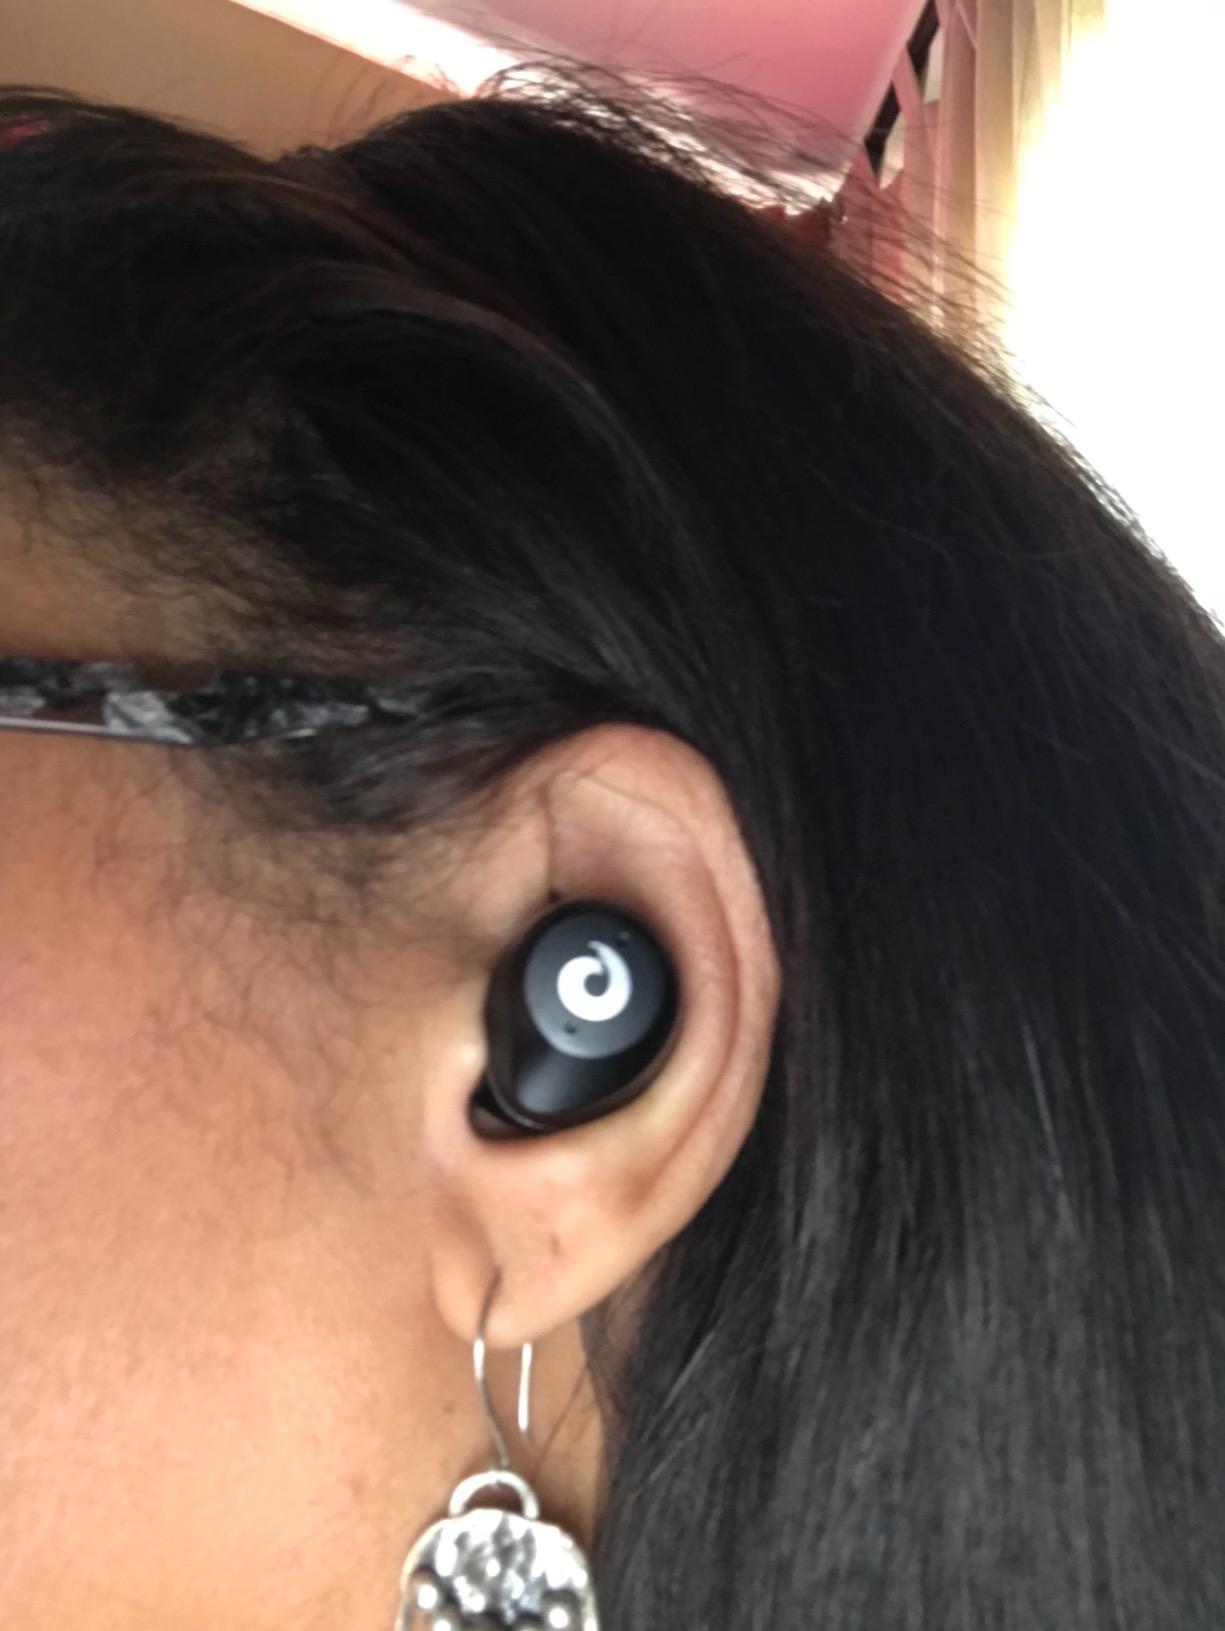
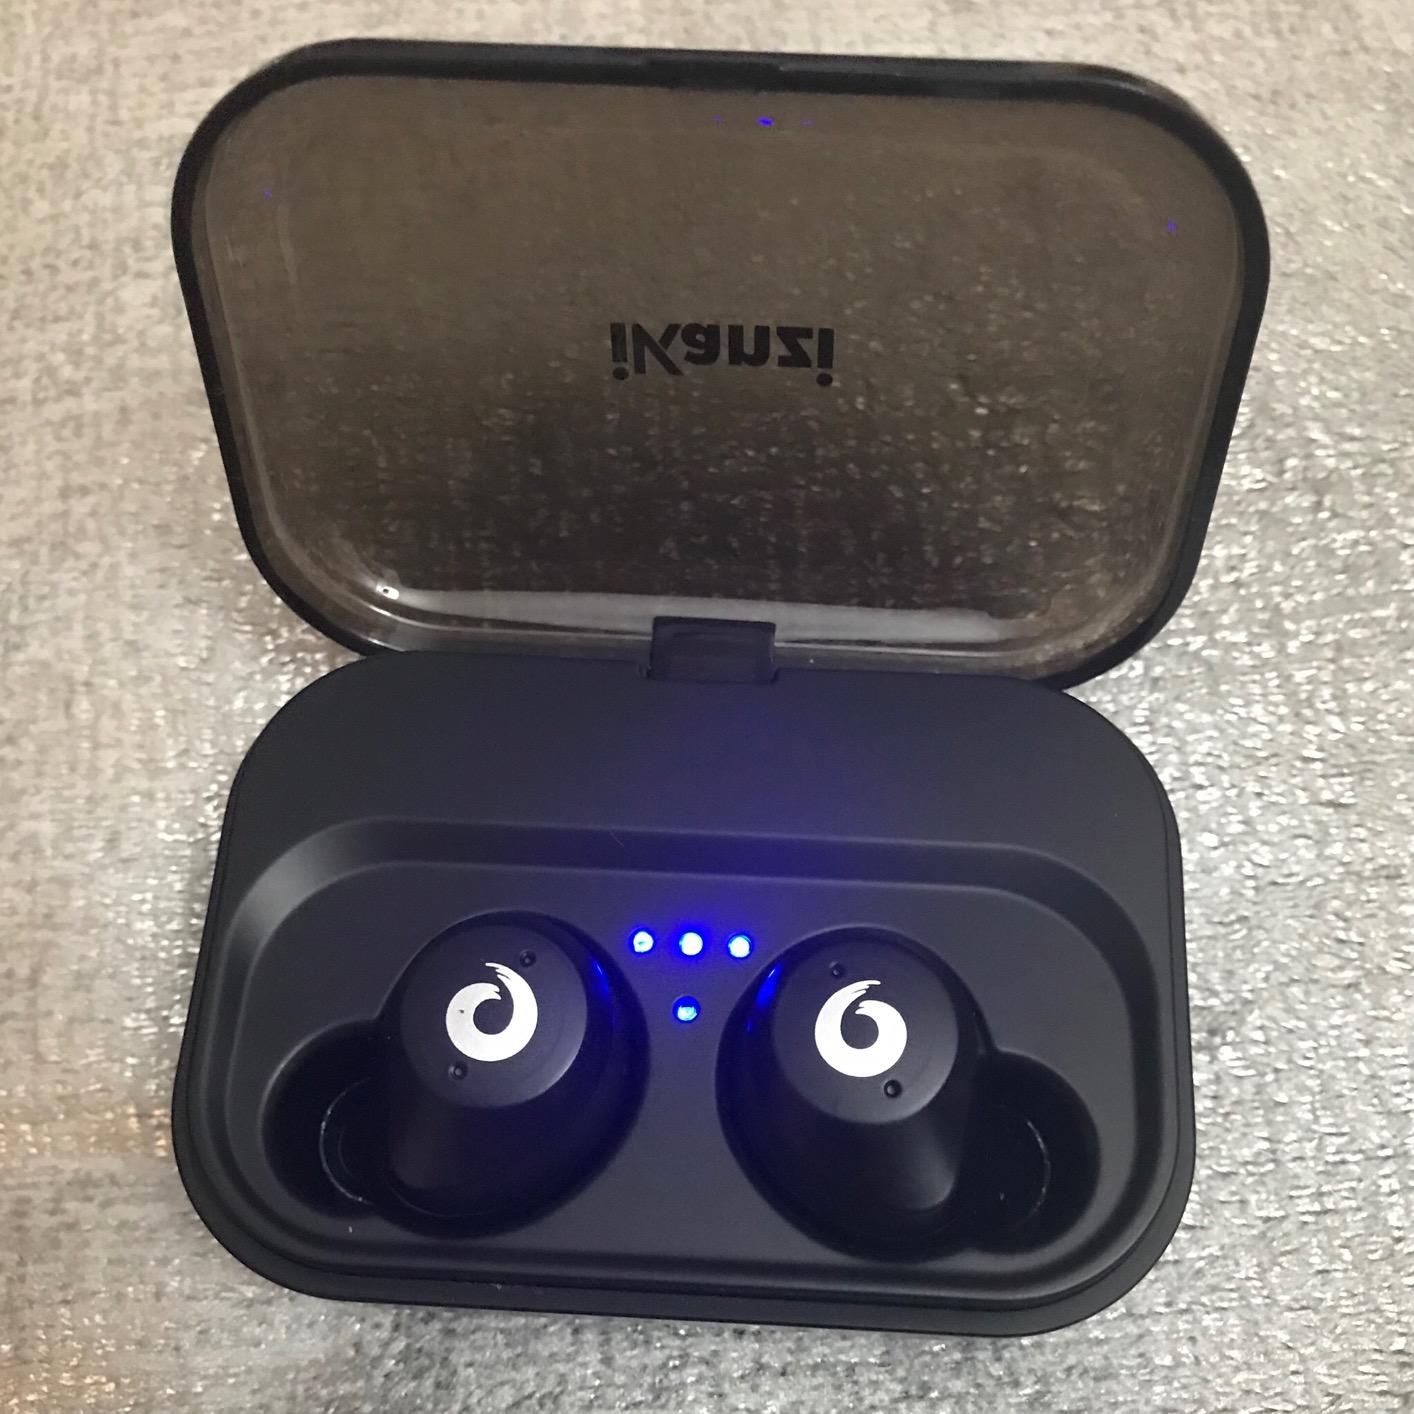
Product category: earbuds
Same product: yes